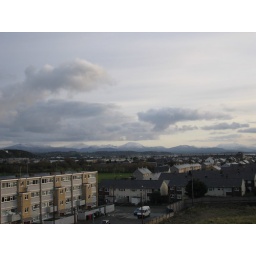
view from my bedroom window in pwllheli towards snowdonia